New York State Route 34

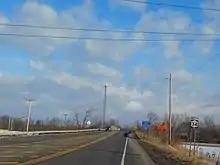
NY 34 northbound crossing the New York State Thruway in Weedsport

In downtown Auburn, NY 34 is co-signed with NY 38 from the southern edge of the city north to U.S. Route 20 (US 20) and NY 5, where NY 38 turns west. Within downtown Auburn, NY 34 passes by the Harriet Tubman Home and the William Seward House.